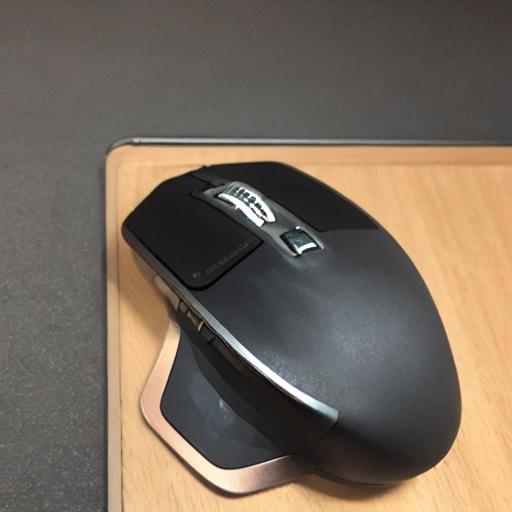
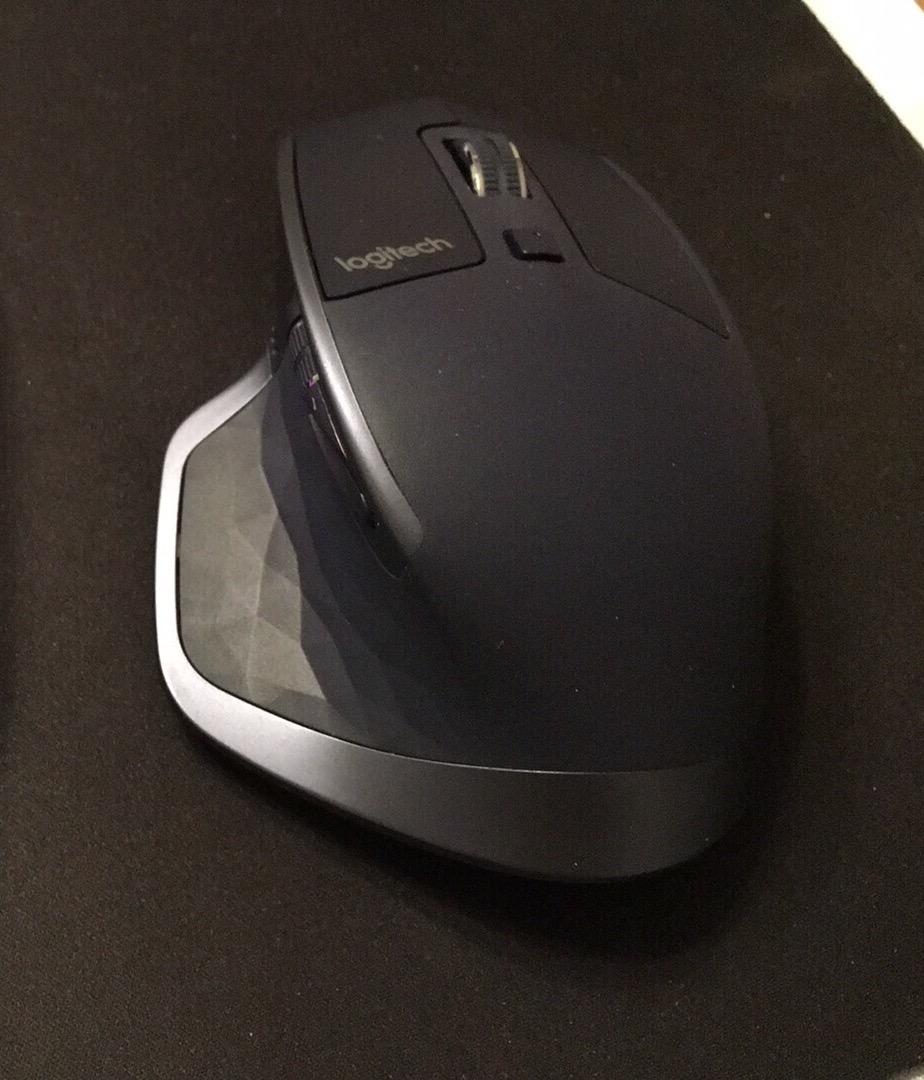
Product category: mouse
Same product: no